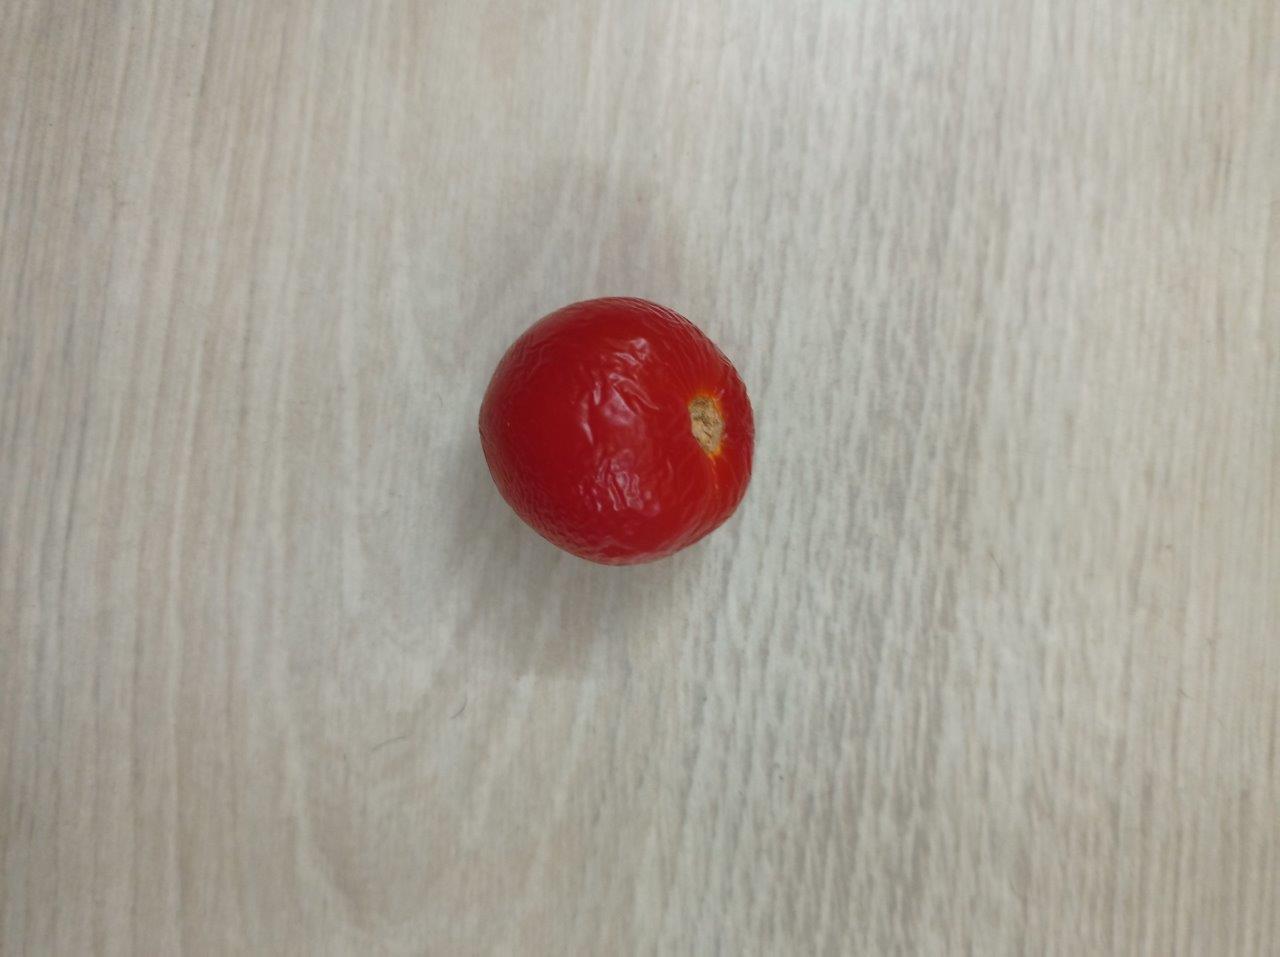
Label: Fresh